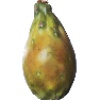
Label: Cactus fruit 1